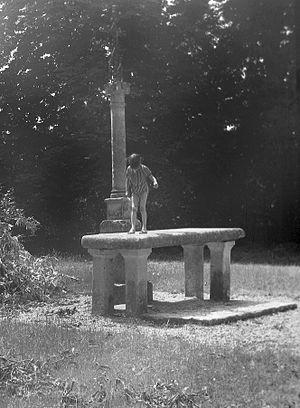
Clos Saint-Mauxe à Acquigny (France - Normandie - Eure). Lieu présumé du martyre des saint Mauxe et saint Vénérand. L'autel tel qu'il était à la fin des années soixante. Il est totalement détruit et disparu aujourd'hui.
Acquigny est une commune française située dans le département de l'Eure, en région Normandie.